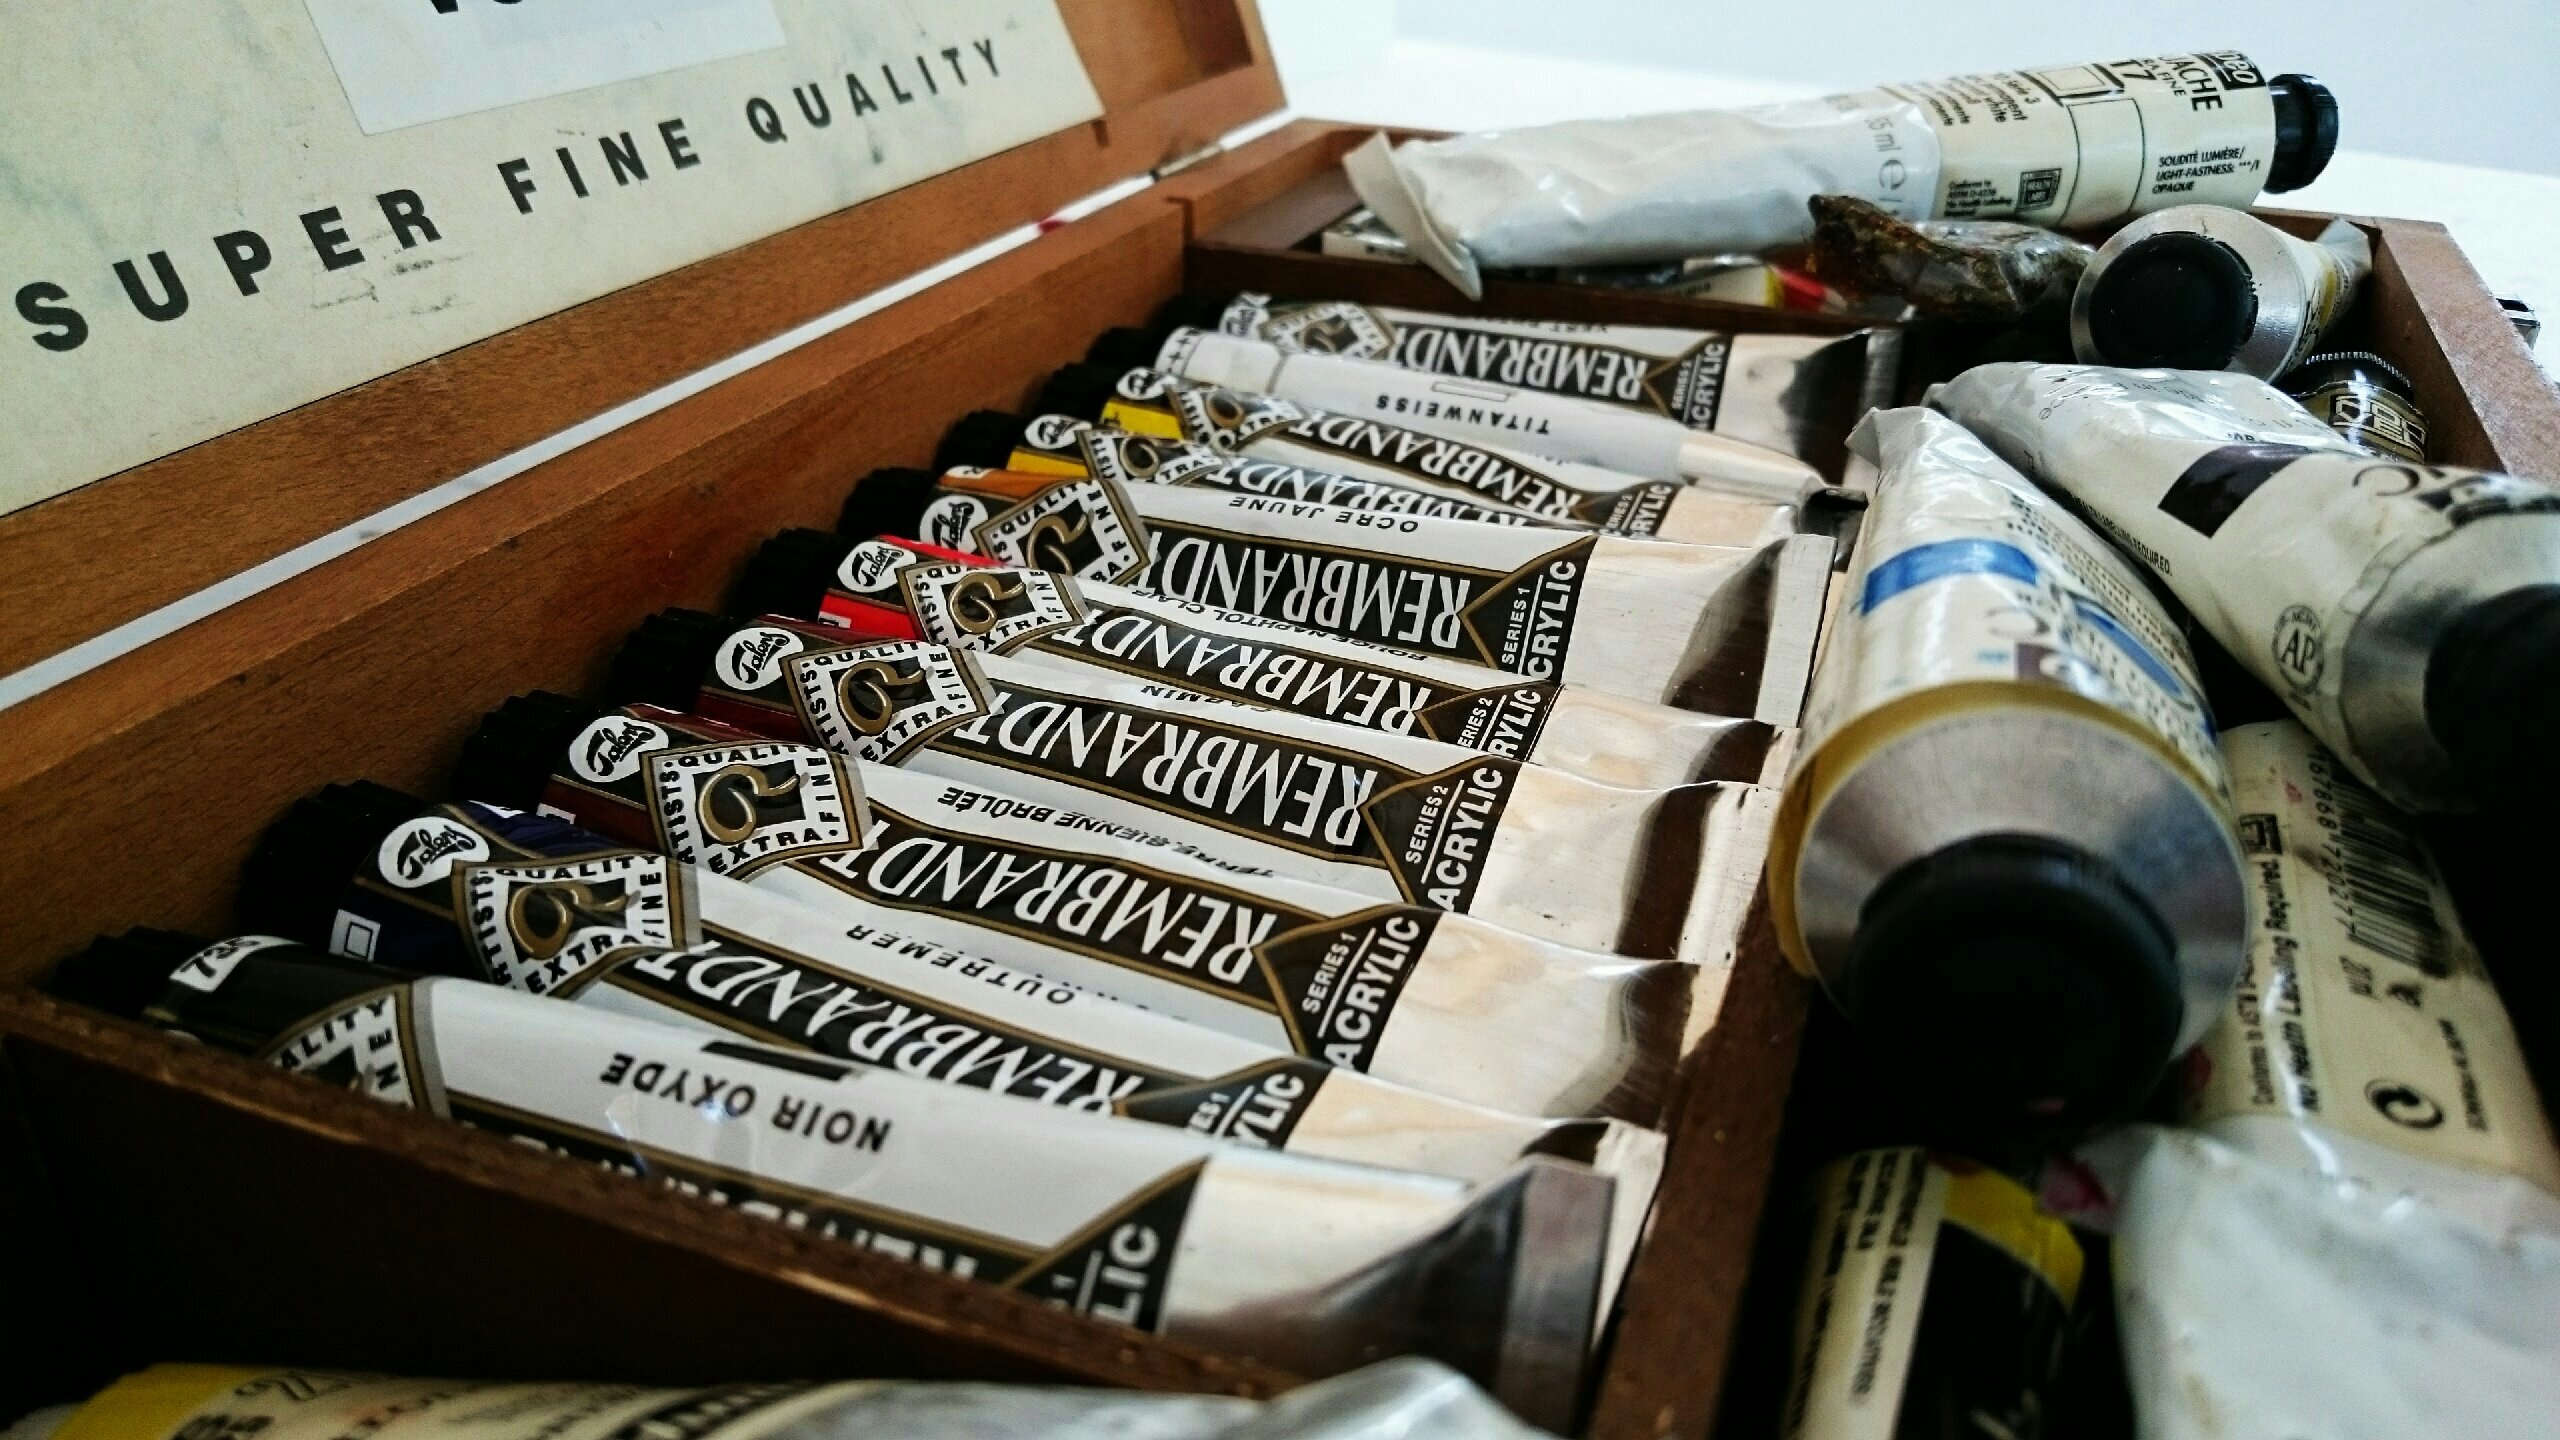
painting, product, oil, fine colors, acrylics